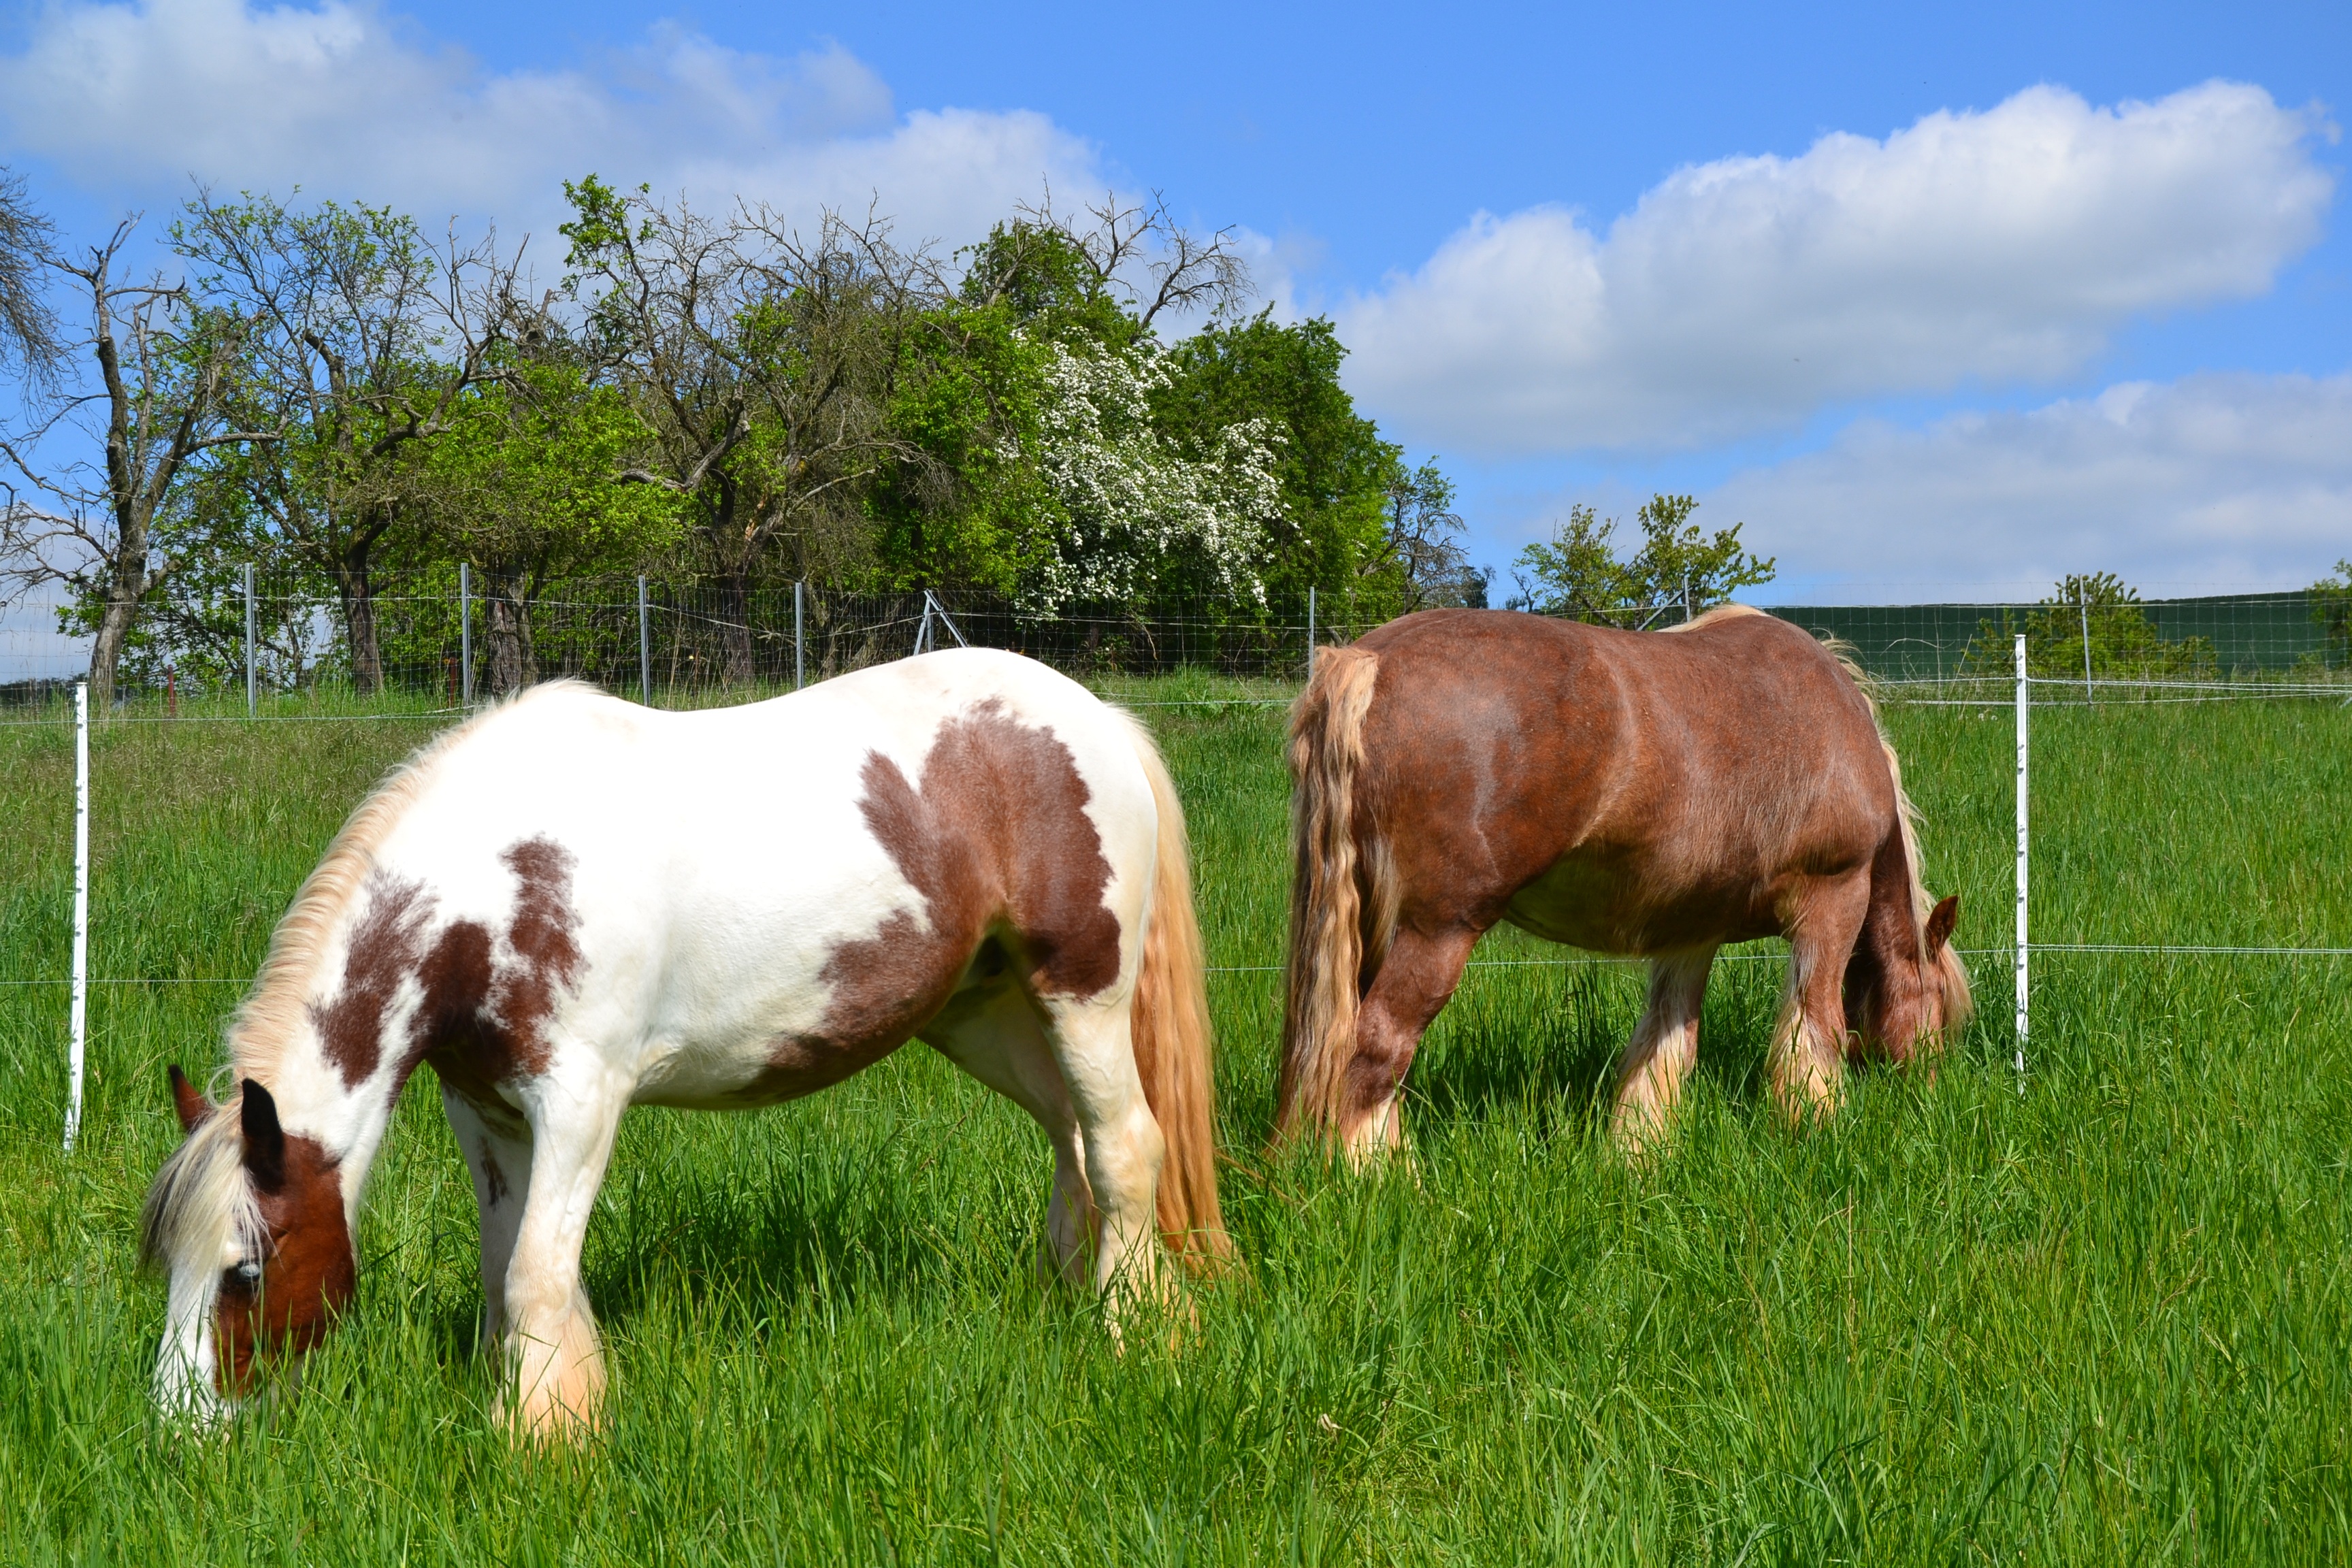
grass, field, farm, meadow, prairie, flower, herd, pasture, grazing, ranch, horse, mammal, stallion, mane, eat, graze, grassland, vertebrate, mare, coupling, habitat, animal world, rural area, pack animal, horse pasture, natural environment, cattle like mammal, horse like mammal, mustang horse